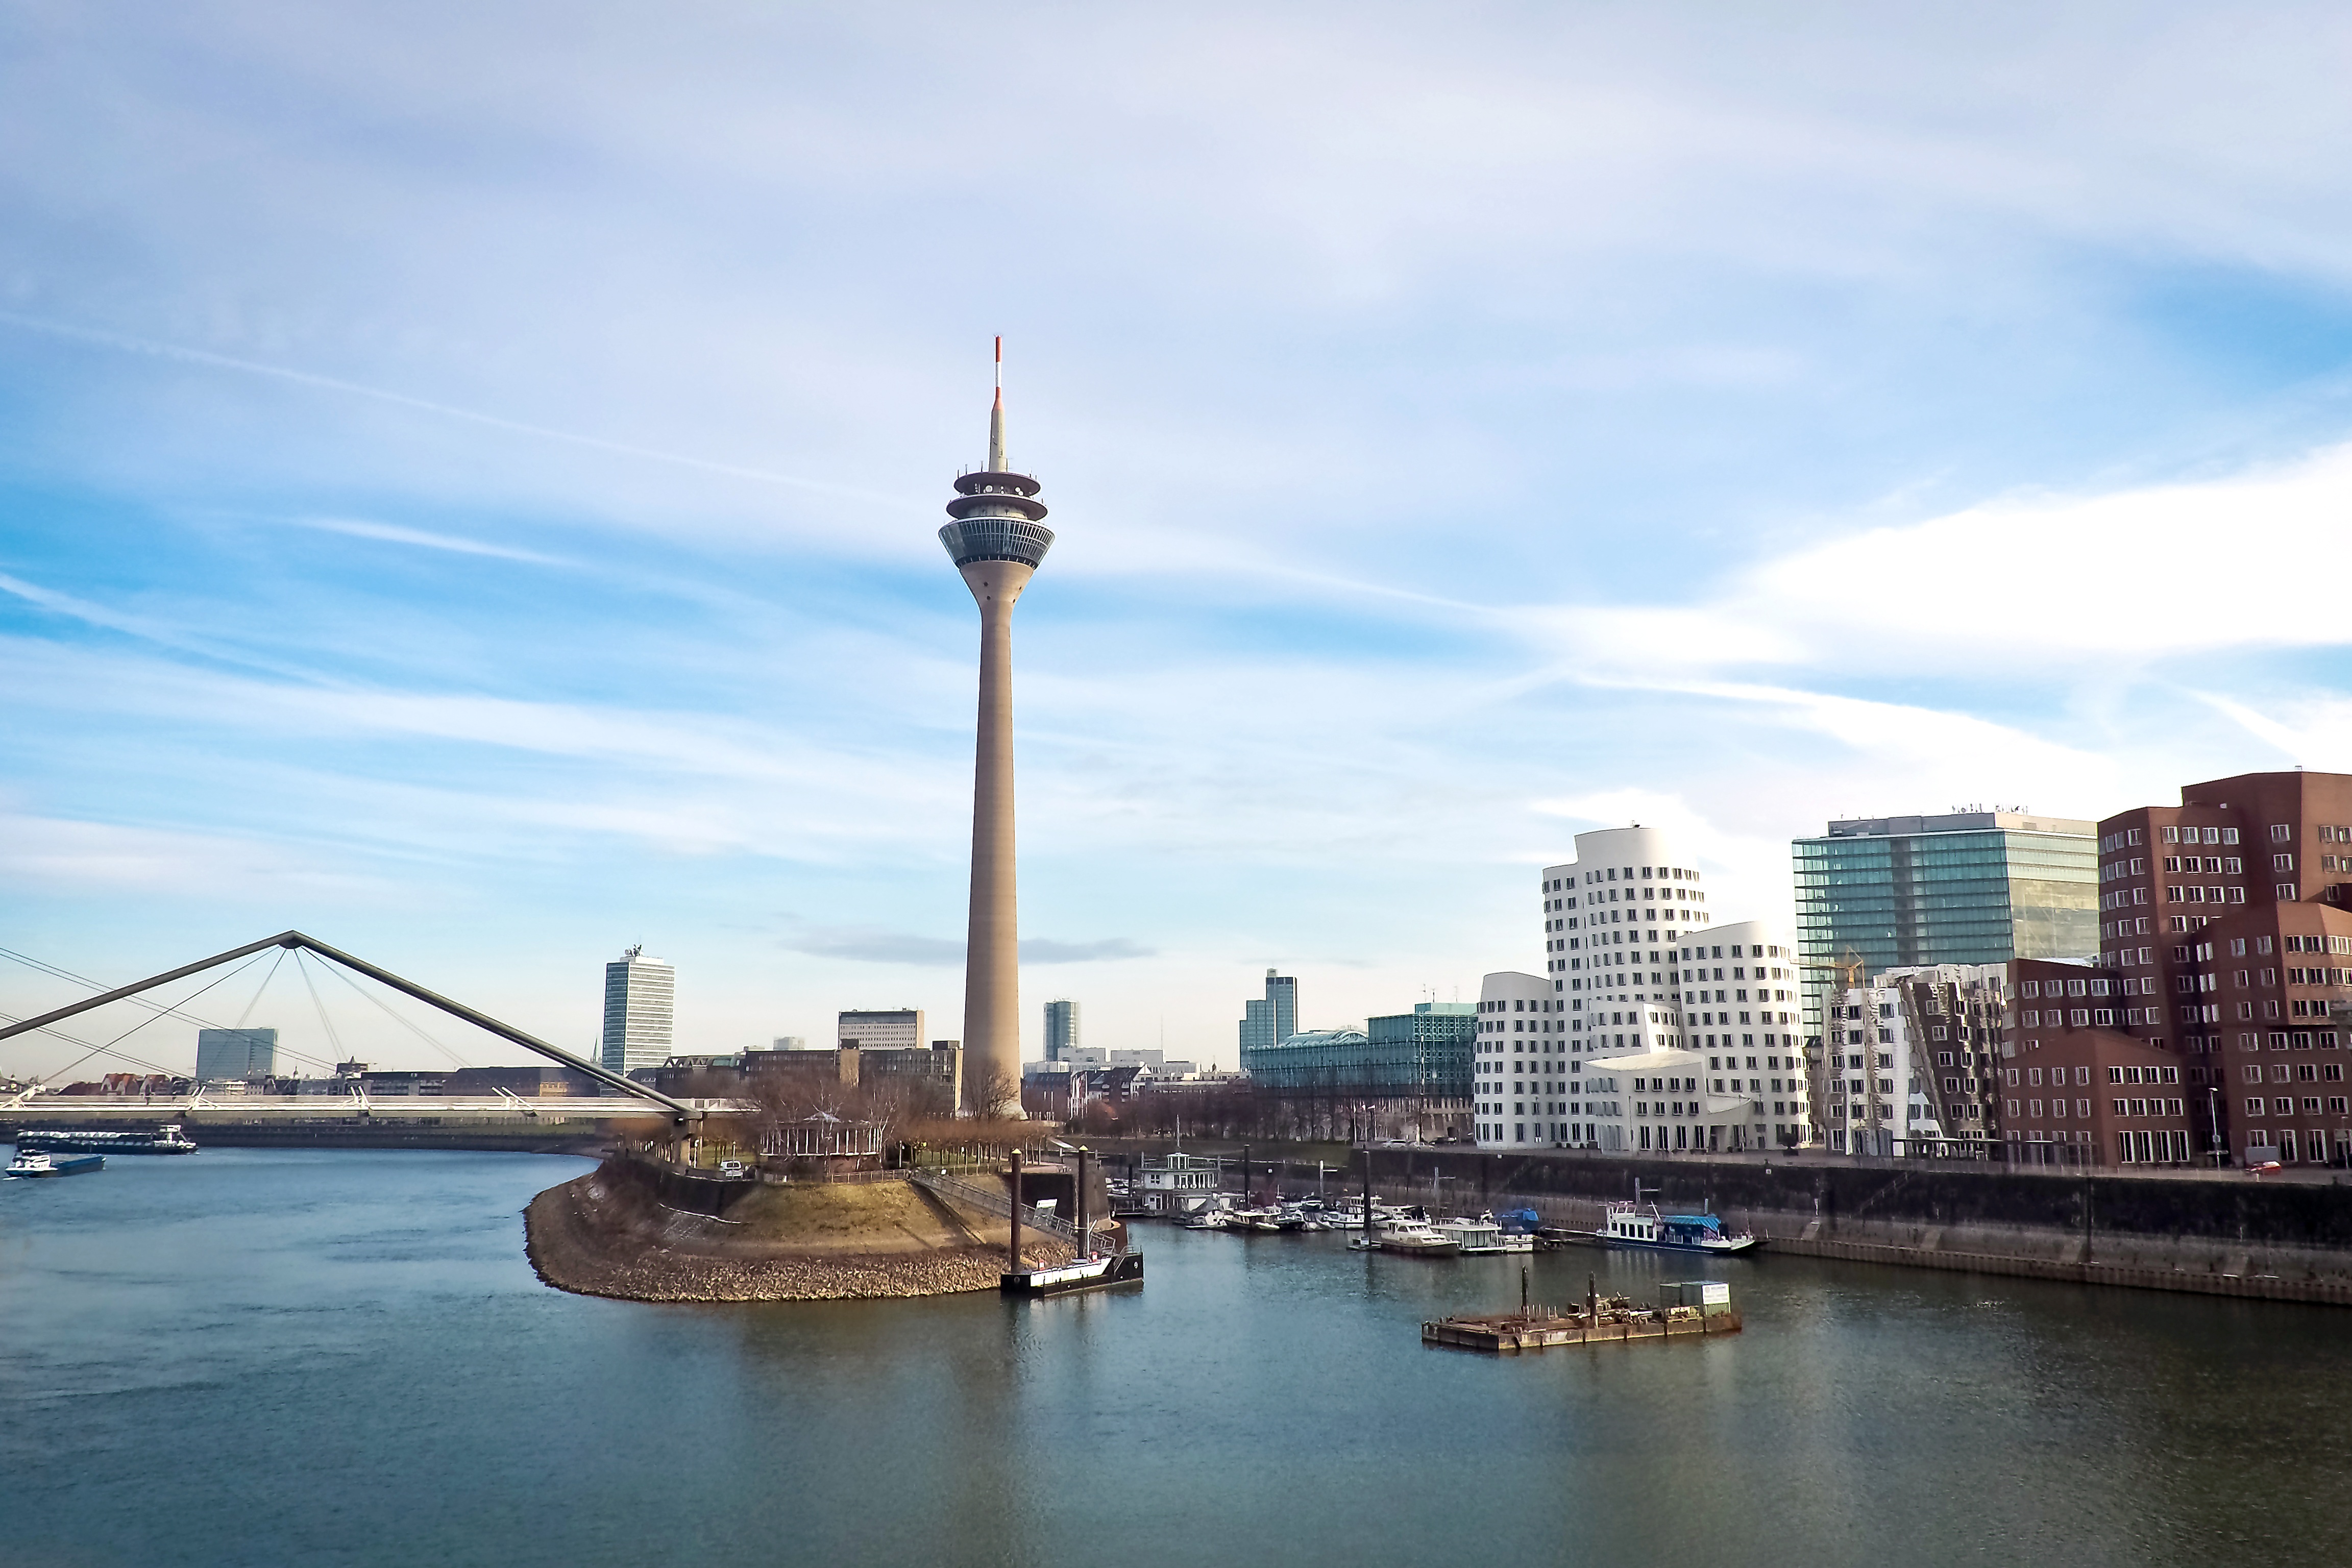
sea, coast, water, horizon, dock, architecture, sky, sunset, bridge, skyline, building, city, skyscraper, urban, river, cityscape, downtown, dusk, evening, reflection, vehicle, tower, bay, landmark, facade, harbor, marina, port, modern, office building, waterway, city view, modern architecture, clouds, modern building, dramatic, abendstimmung, rhine, atmospheric, evening sky, big city, rhine river, dusseldorf, tv tower, transmission tower, media harbour, storm clouds, gehry buildings, urban area, human settlement